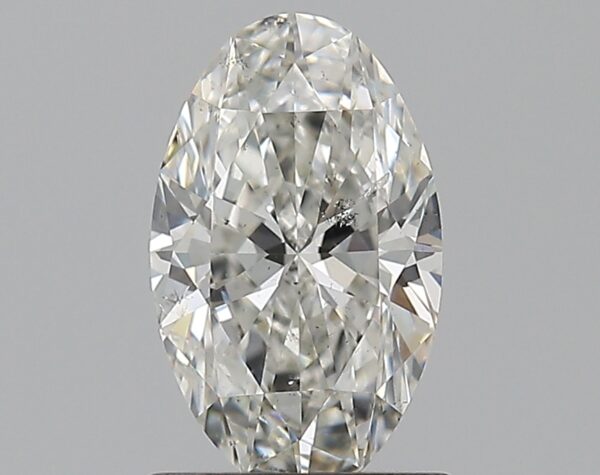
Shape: oval
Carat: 0.96
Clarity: SI1
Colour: H
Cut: EX
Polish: EX
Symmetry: EX
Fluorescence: N
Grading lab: GIA
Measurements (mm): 8.61 x 5.25 x 3.31